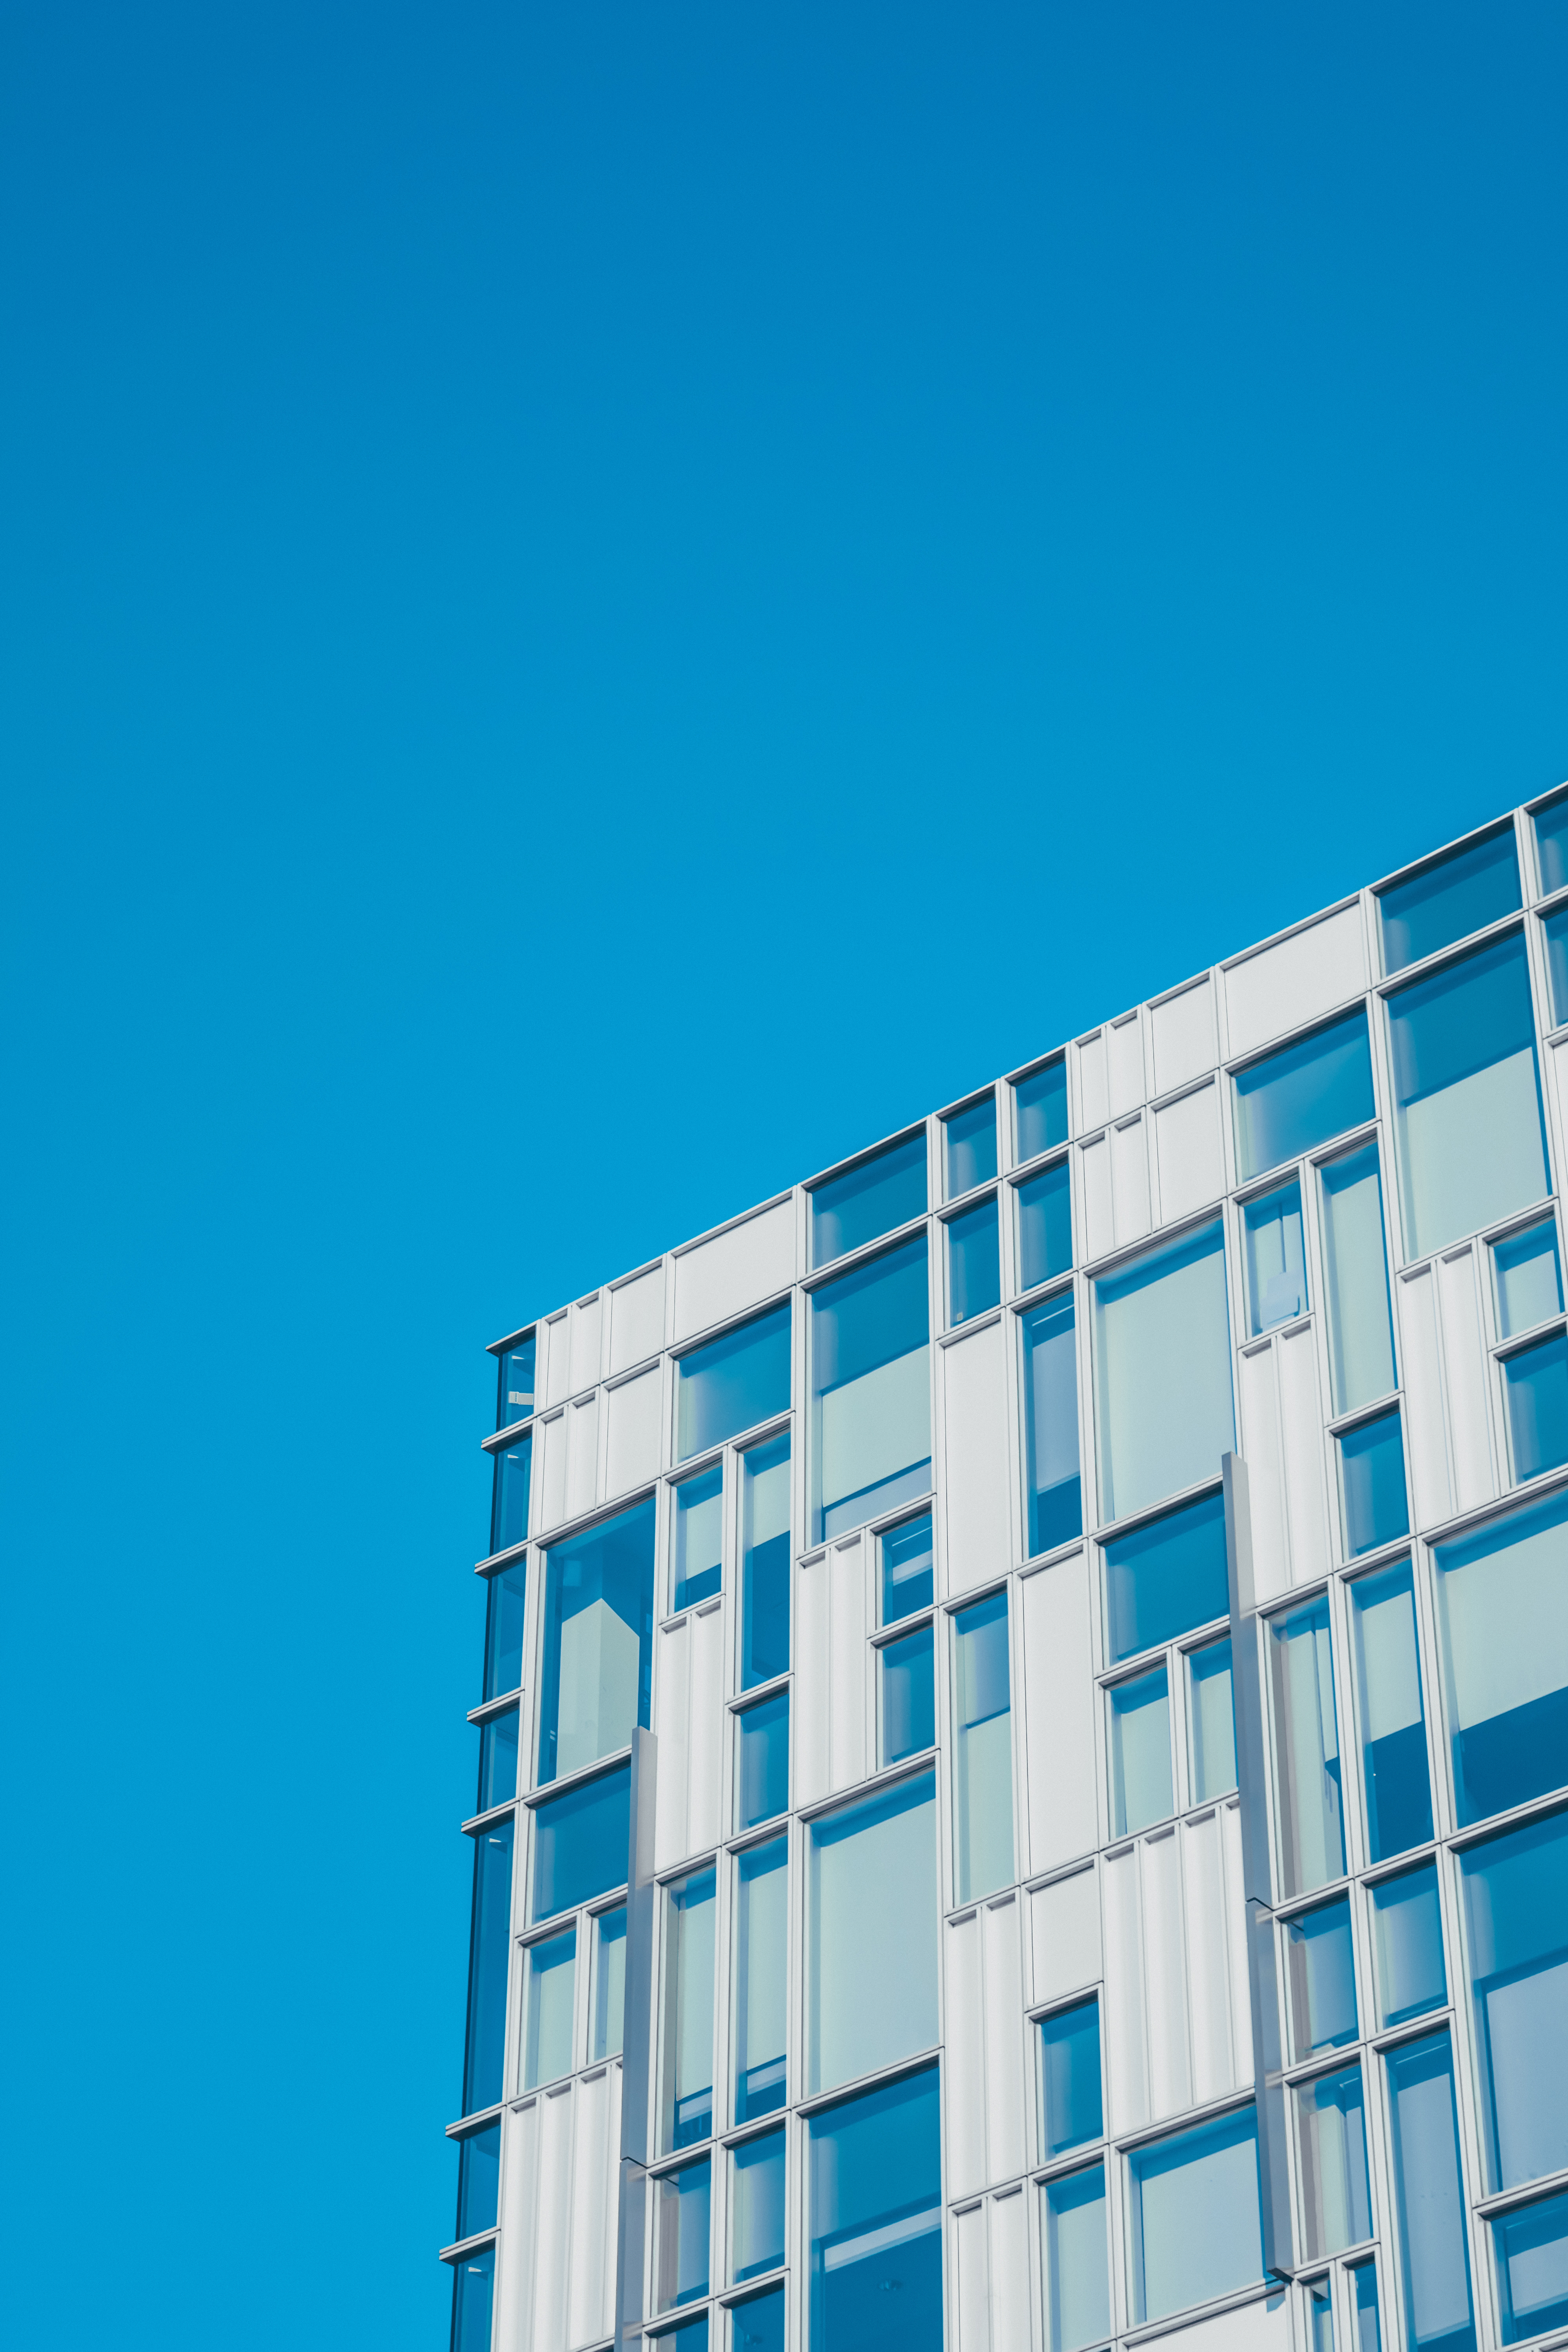
architecture, sky, building, skyscraper, line, geometric, facade, blue, exterior, tower block, headquarters, condominium, residential area